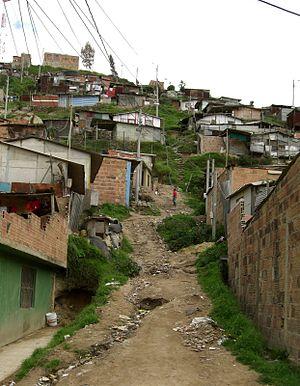
Ciudad Bolívar est le 19ᵉ district situé en périphérie sud de Bogota, capitale de la Colombie. Sa superficie est de 129,98 km² et sa population de 658 477 habitants. Il s'agit de l'un des districts les moins développés économiquement de la ville.